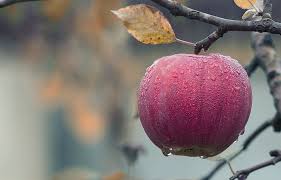
Label: Apple